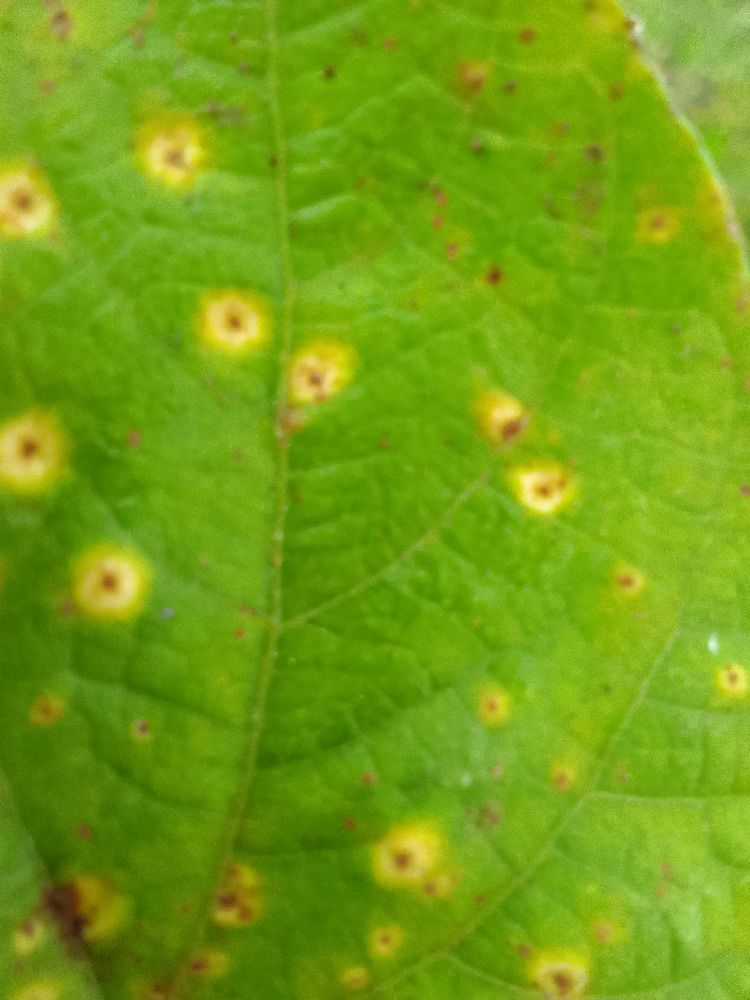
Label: rust